Tetsuo Kurata

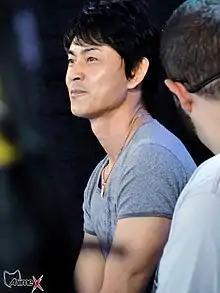
Tetsuo Kurata at Anime Friends (2015)

, known professionally as , is a Japanese television, stage film actor singer restaurator and model. He is best known for portraying Kotaro Minami, the main character in the tokusatsu television series "Kamen Rider Black" and its sequel, "Kamen Rider Black RX". At the age of 19, Kurata made his acting debut in "Black", and has since appeared in many other television series and Japanese doramas.